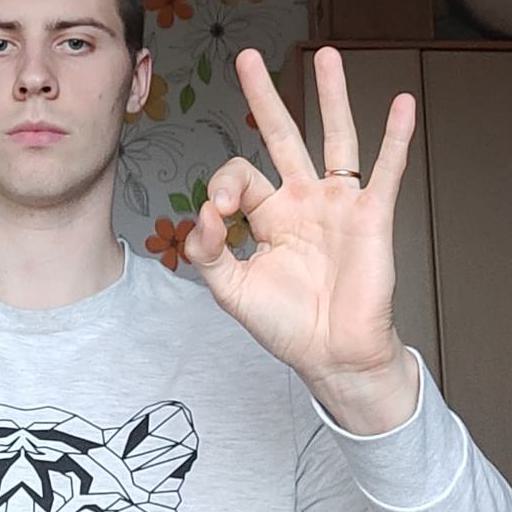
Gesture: ok